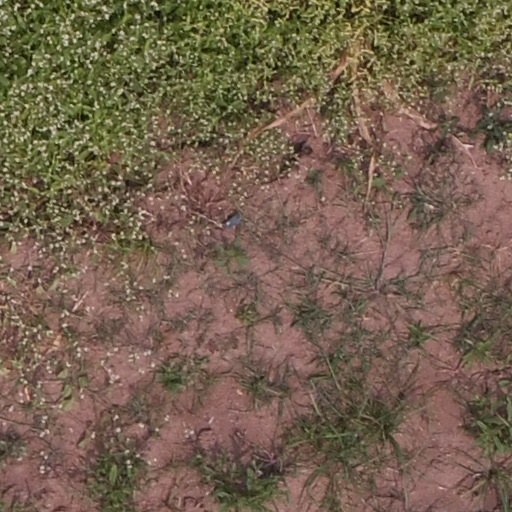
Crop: maize; corn